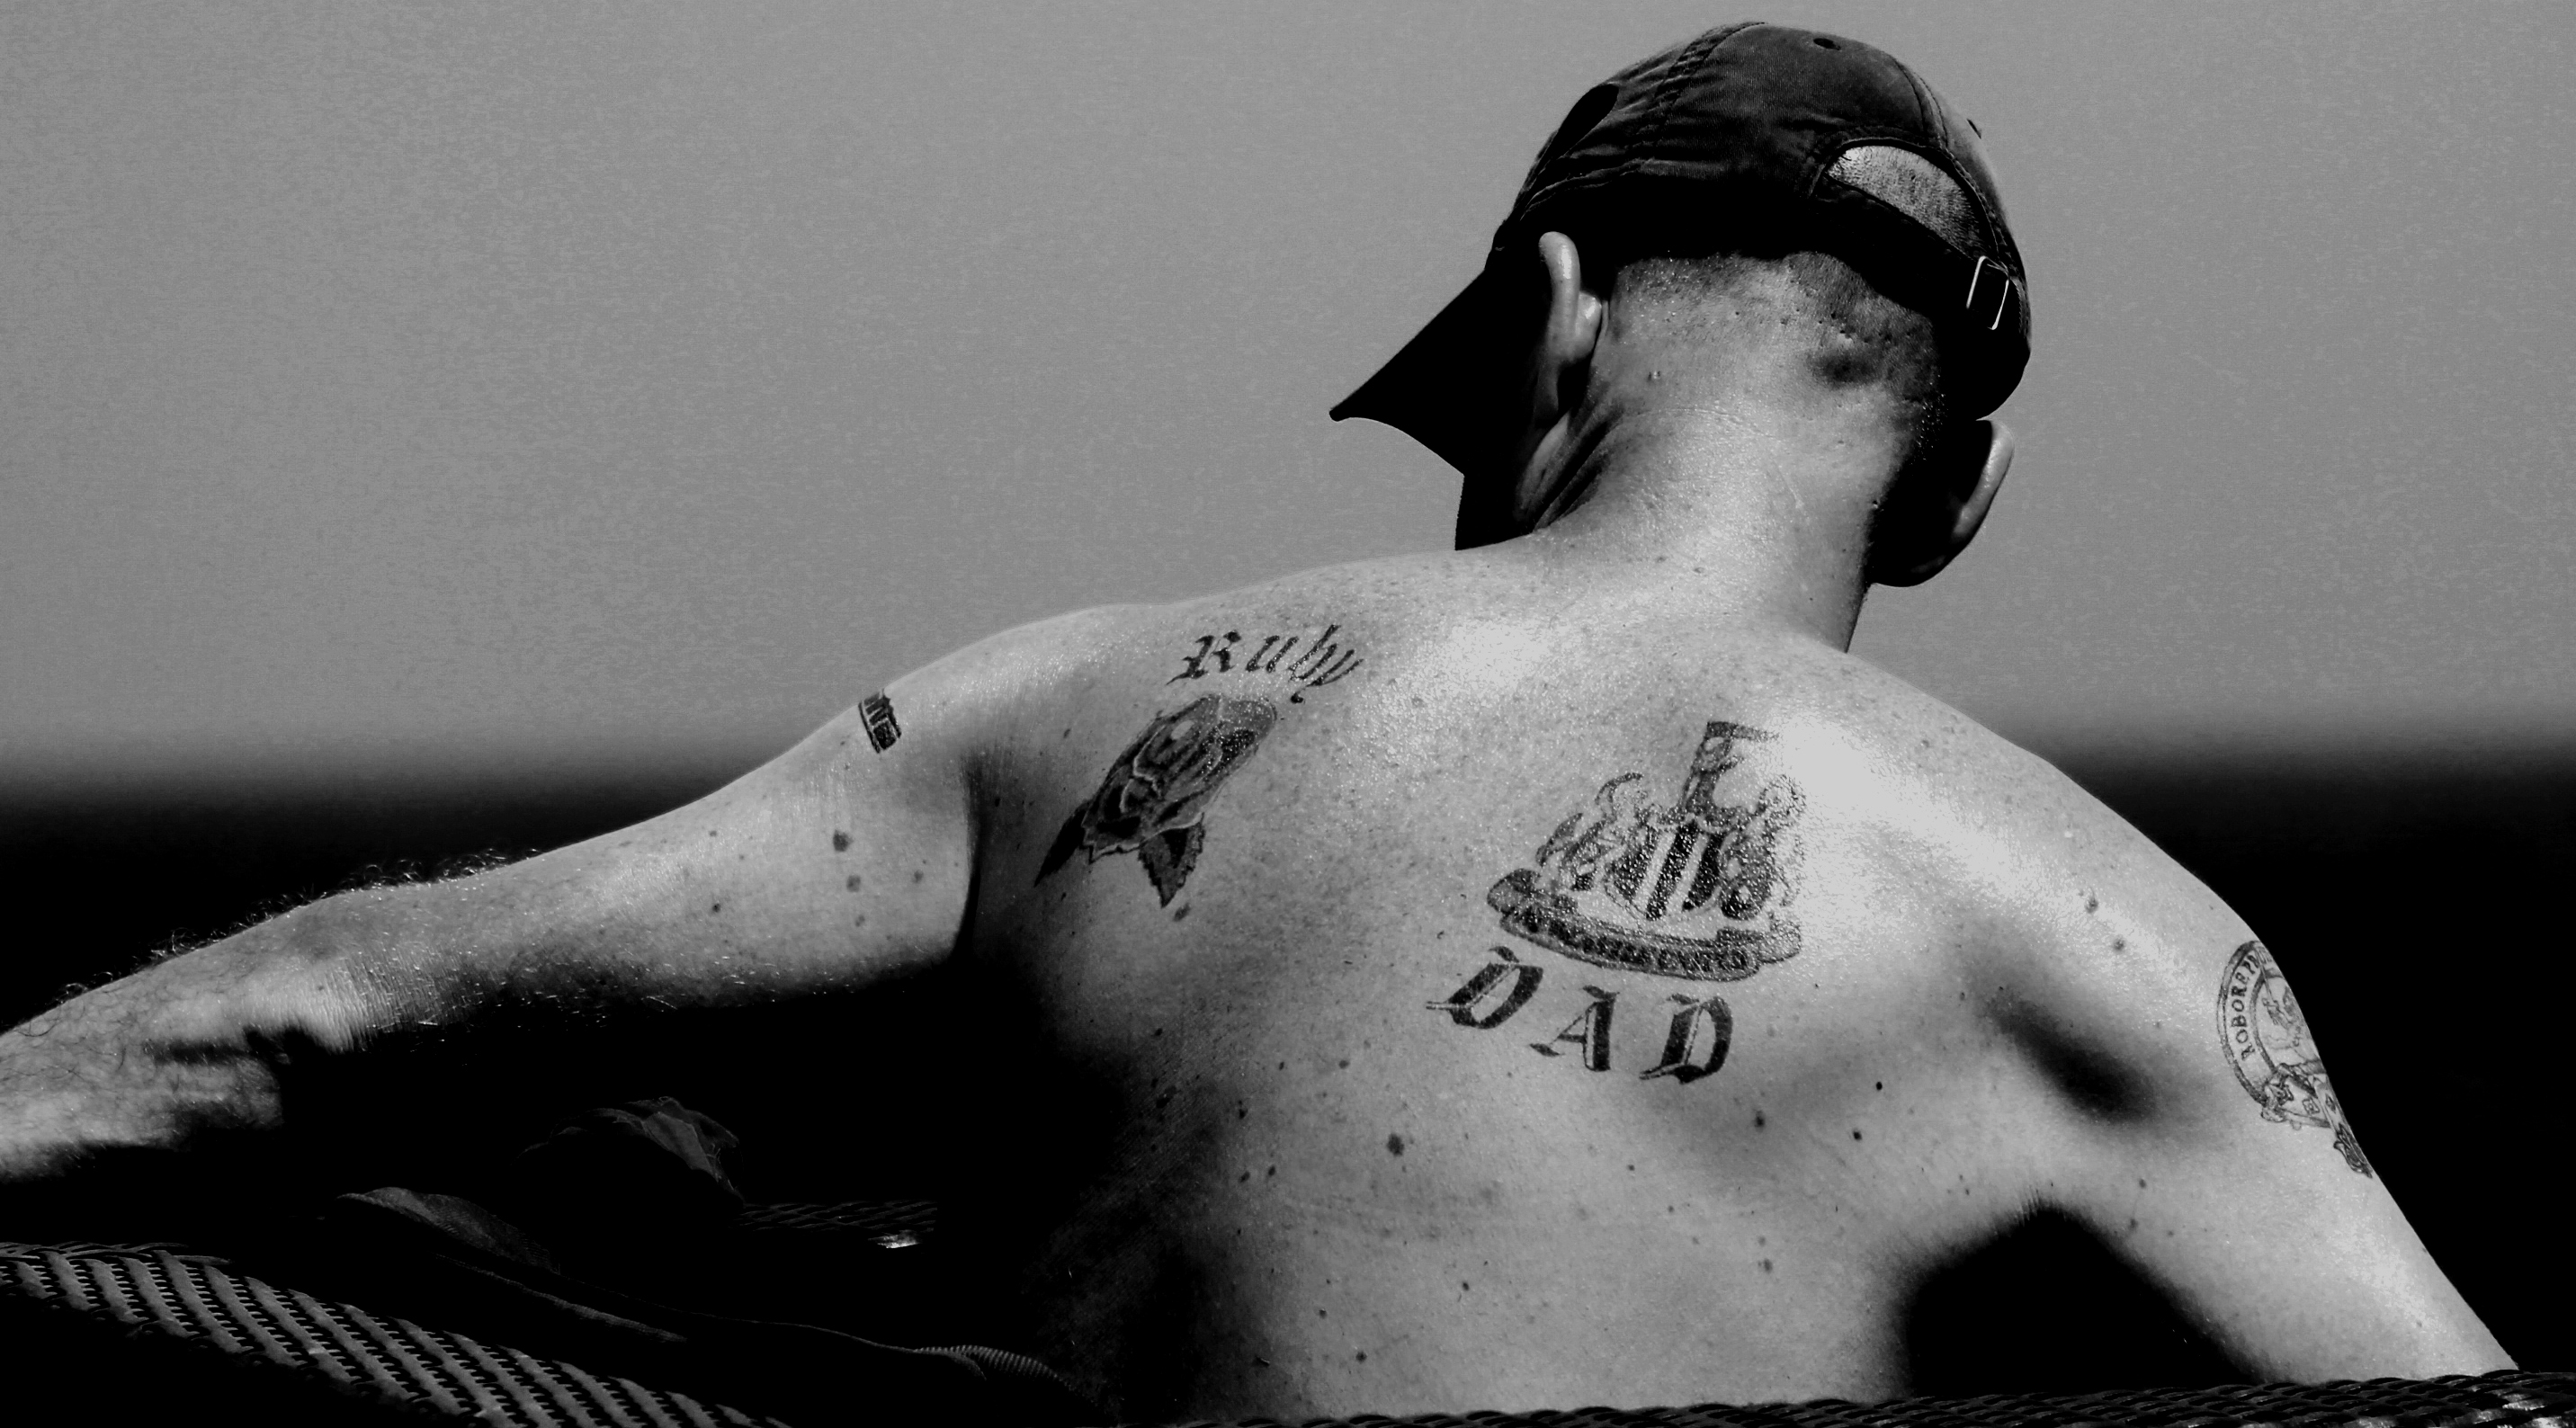
man, person, black and white, white, photography, male, model, tattoo, black, monochrome, arm, muscle, chest, human body, beauty, monochrome photography, barechestedness, art model